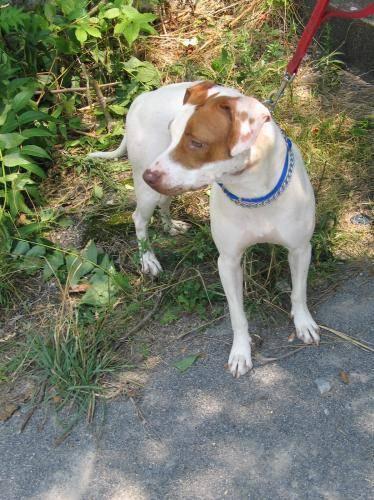
dog